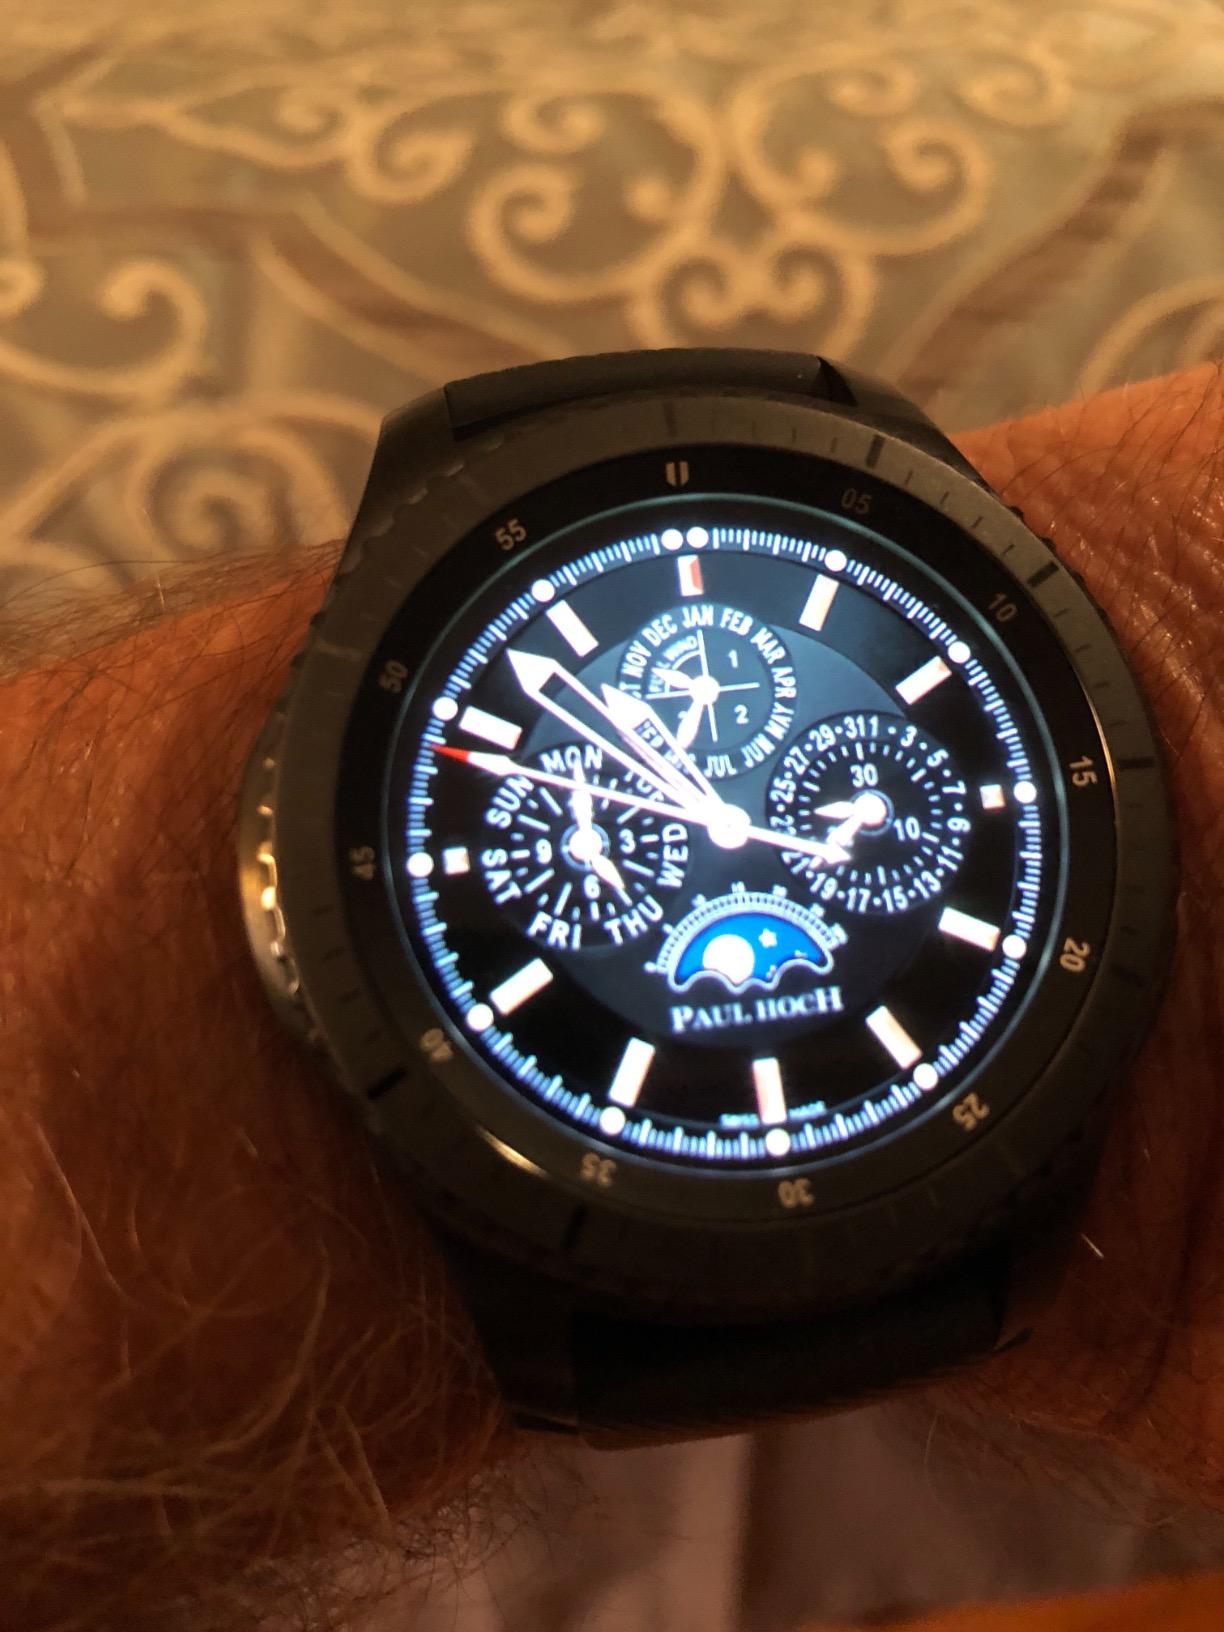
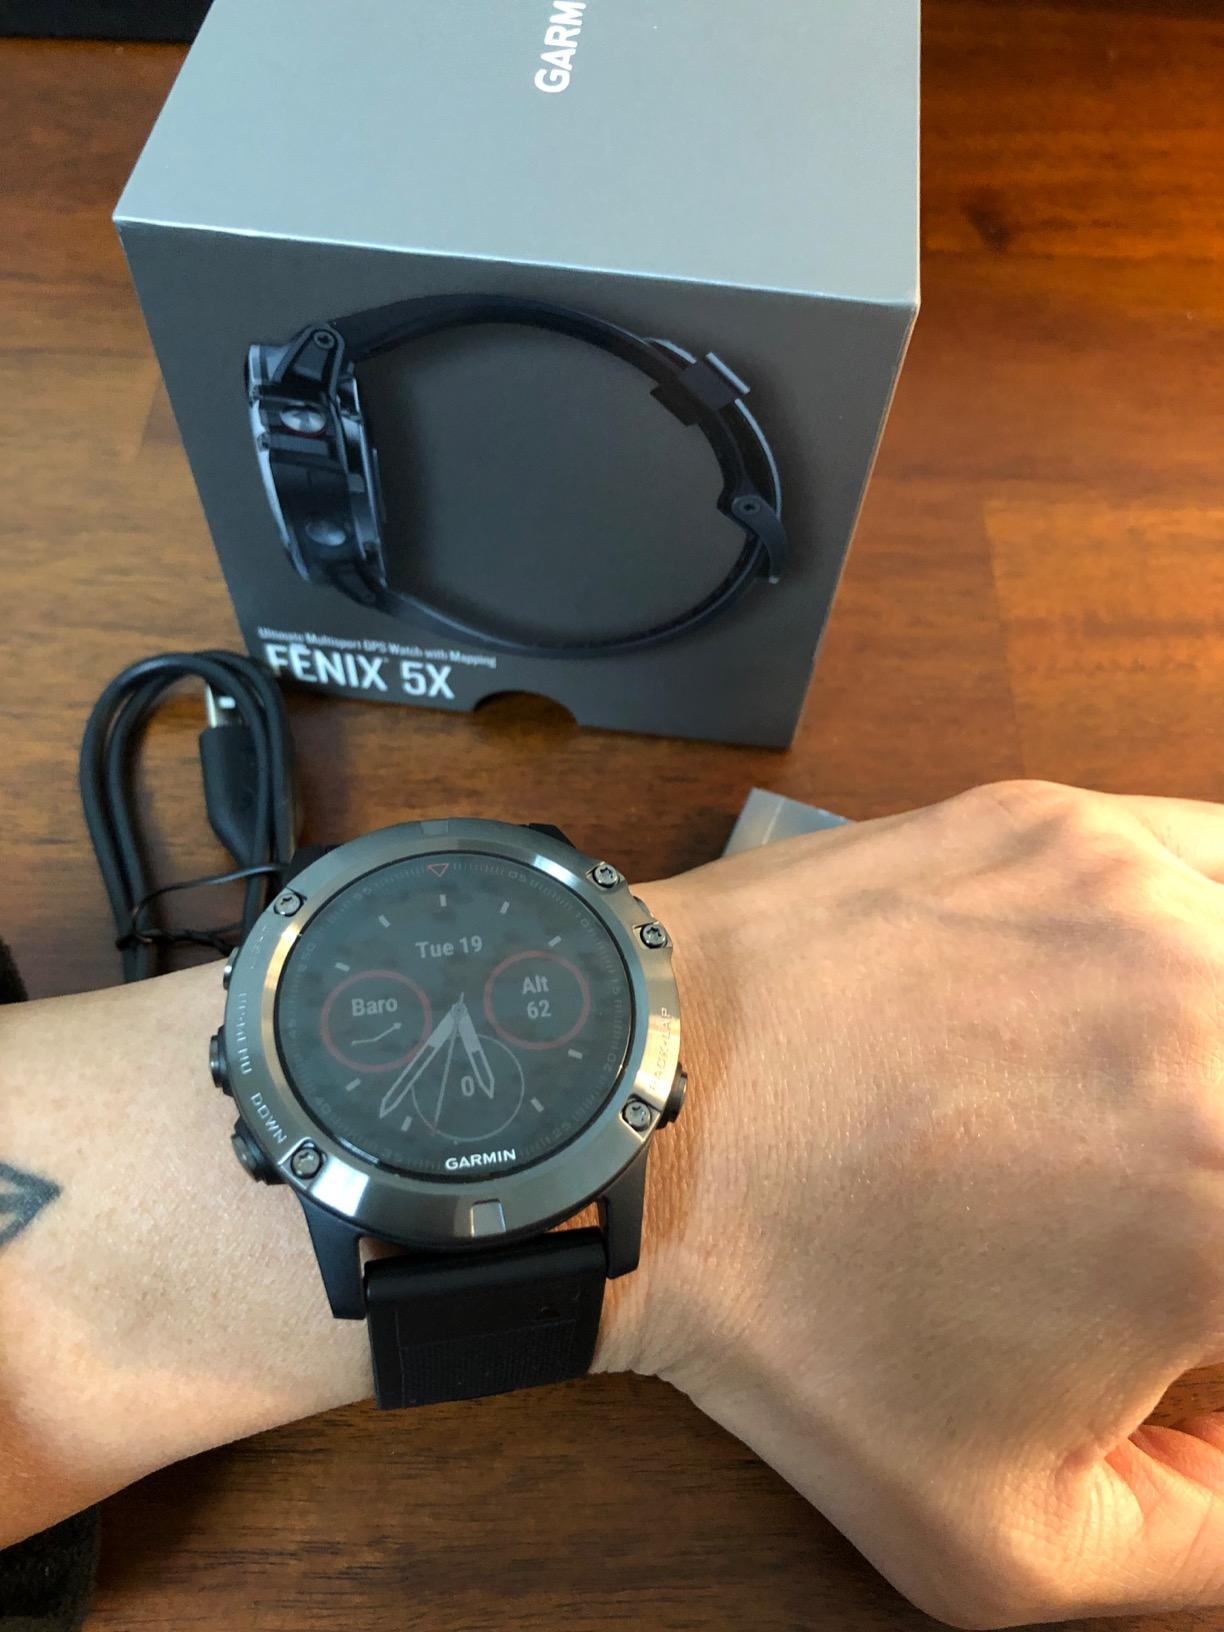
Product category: smartwatch
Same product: no